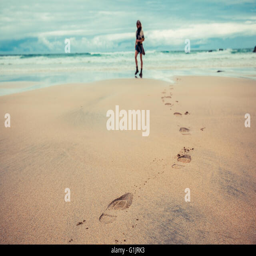
footprints left on the beach by a young woman